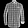
Label: Shirt